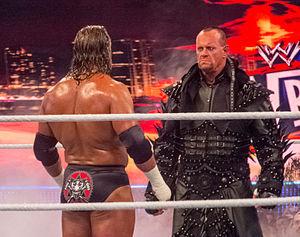
The Undertaker, de son vrai nom Mark William Calaway, est un ancien catcheur américain. Il a été connu pour son travail à la World Wrestling Entertainment en tant que catcheur. Calaway est considéré comme l'un des plus grands catcheurs de l'histoire, son look et son personnage sont devenus un symbole dans l'histoire du catch. Le Pro Wrestling Illustrated l'a nommé second dans son PWI 500 en 2002. Il a reçu le PWI Feud of the Year Award en 1991 à la suite de sa rivalité contre l'Ultimate Warrior, quatre fois le PWI Match of the Year Award en 1998 à la suite de son match face à Mankind au King of the Ring, à ses matchs face à Shawn Michaels en 2009 et 2010 lors de WrestleMania XXV et XXVI et son match face à Triple H en 2012 lors de WrestleMania XXVIII. Le Wrestling Observer Newsletter a noté son match face à Shawn Michaels lors de Badd Blood: In Your House en 1997 comme étant un « 5 Stars match ».